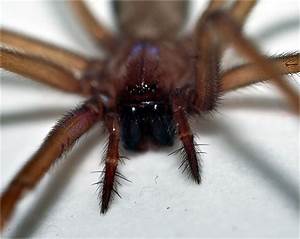
Label: spider